Andrew Petter

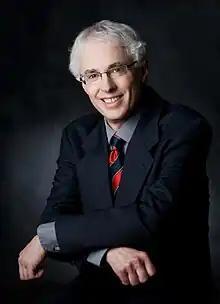
Petter in 2010

Andrew J. Petter (born 1953) is a former academic and provincial politician in British Columbia, Canada. He represented the electoral district of Saanich South in the Legislative Assembly of British Columbia from 1991 to 2001. A member of the British Columbia New Democratic Party (BC NDP) caucus, he served in various cabinet posts under premiers Mike Harcourt, Glen Clark, Dan Miller and Ujjal Dosanjh, including as Attorney General of British Columbia from February to November 2000.